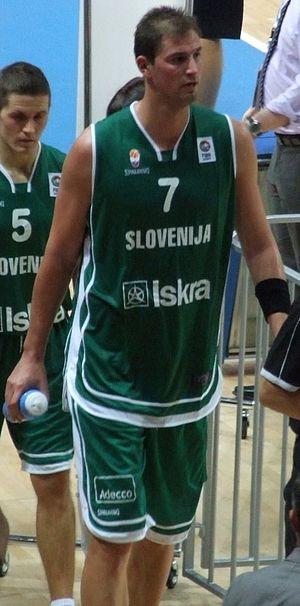
Primož Brezec, né le 2 octobre 1979 à Postojna, dans la République socialiste de Slovénie, est un joueur slovène de basket-ball évoluant au poste de pivot.